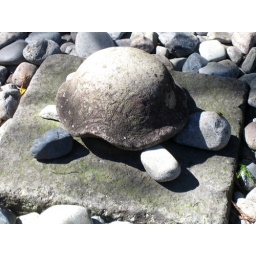
one of the many cute turtle rocks around the temples